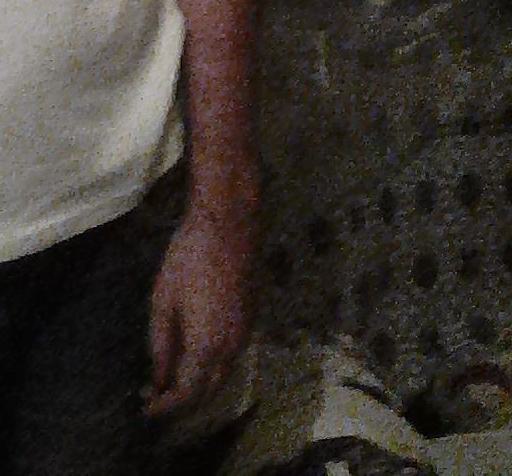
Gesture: no_gesture